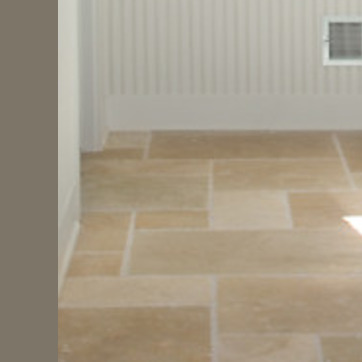
Material: tile